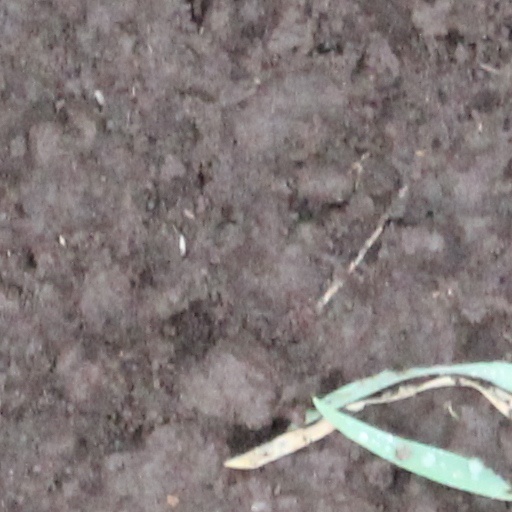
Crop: wheat